SanDisk portable media players

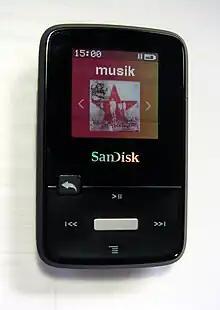
Sansa Clip Zip

The Sansa Shaker, released in 2007, is a screenless digital audio player with an SD card slot and was sold in blue, red, white, and pink. One 512 MB or 1 GB card is included, and cards up to 4 GB (non-SDHC) can be used. The Shaker's tubular design, resembling that of a salt shaker, is intended to be child-friendly, and it will randomly skip one, two or three songs when shaken. The Shaker plays up to 10 hours of continuous audio with a AAA battery, and has two headphone jacks and a built-in speaker. The upper controller band adjusts volume and the lower controller band skips songs, or fast forwards or rewinds the current song when held. Unlike with other players, the only supported audio file format is MP3. When the memory card is removed during playback, the player emits an "uh-oh" sound. When the player's memory card is put back in, it emits a popping sound.